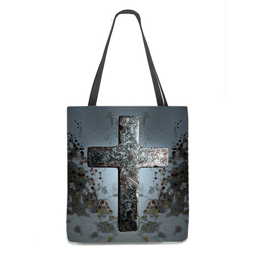
tote bag with cross on a grunge background